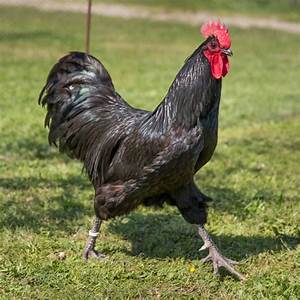
Label: chicken